Justin Allgaier

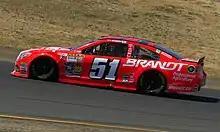
Allgaier's No. 51 car at Sonoma Raceway in 2014

In January 2014, it was announced that Allgaier would compete full-time for Rookie of the Year in the 2014 NASCAR Sprint Cup Series, driving for the now-renamed HScott Motorsports in the No. 51 Chevrolet SS.